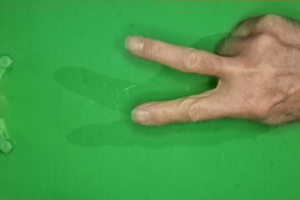
Label: scissors